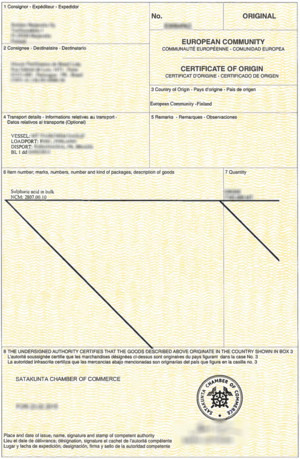
Un certificat d'origine est un document utilisé dans le commerce international. Imprimé ou sous format électronique, il est complété par un exportateur et certifié par un organisme accrédité, afin d'attester que les produits exportés sont bien produits, fabriqués ou transformés dans un pays particulier.